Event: Nepal Earthquake
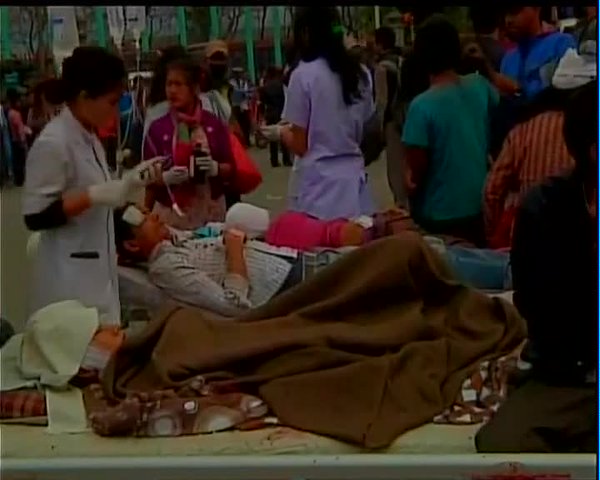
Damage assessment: damage